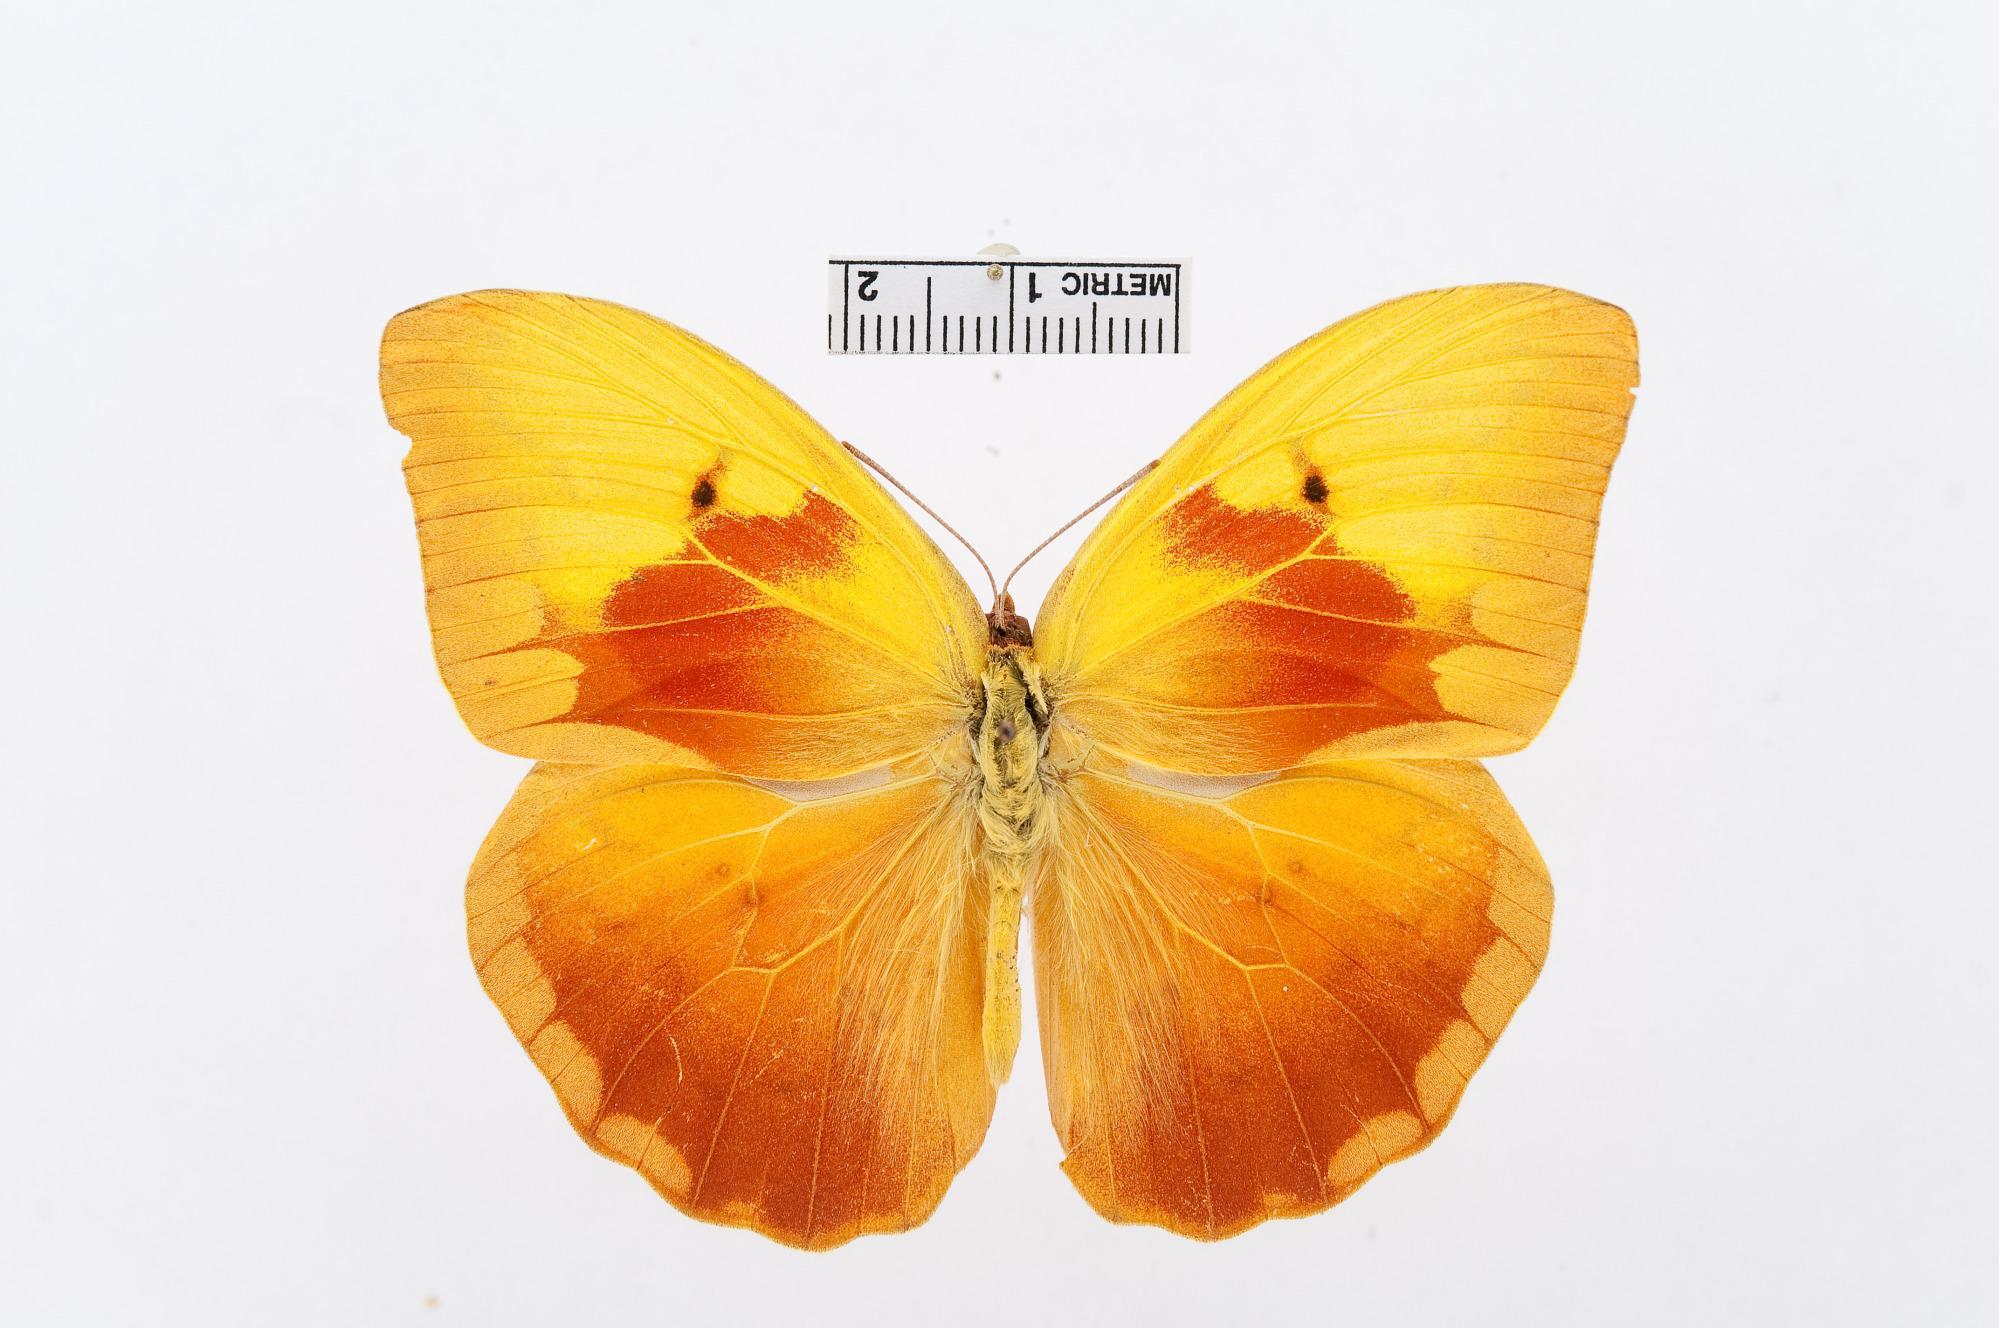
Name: Phoebis avellanada
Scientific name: Phoebis avellanada
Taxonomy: Animalia, Arthropoda, Hexapoda, Insecta, Lepidoptera, Pieridae, Coliadinae